Princess Clémentine of Orléans

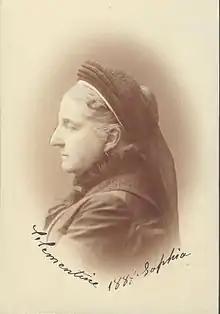
Princess Clémentine of Orléans

Clémentine followed her son to Bulgaria, where she became an important person as the mother of the sovereign. Extremely wealthy, Clémentine made herself popular in her adopted homeland by showering money on Bulgaria, including a donation of four million francs towards the completion of a railway line linking Bulgaria to Europe's rail network.